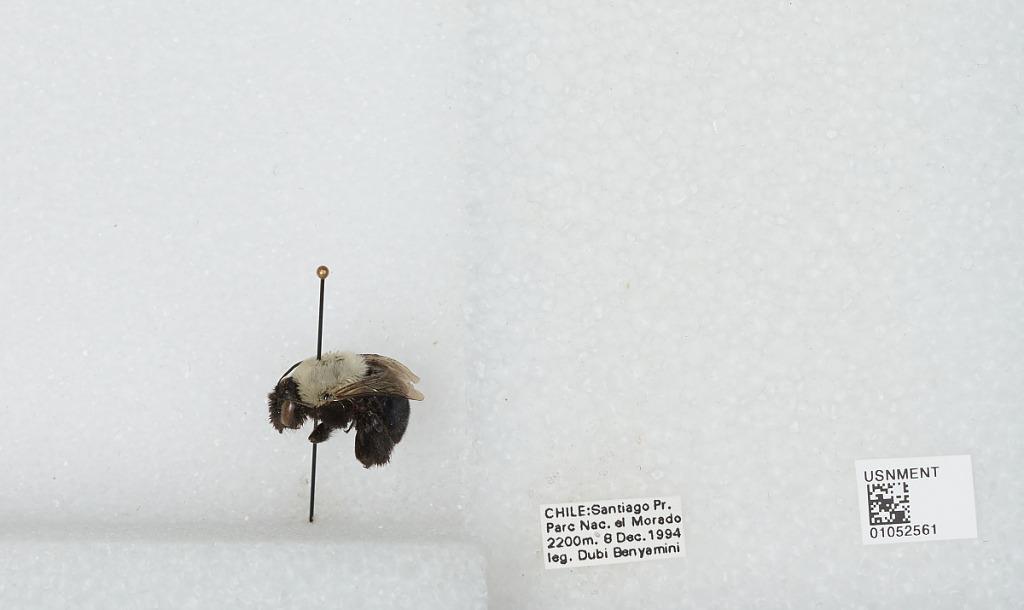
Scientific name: Bombus sp.
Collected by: D. Benyamini
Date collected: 1994-12-8
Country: Chile
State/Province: Santiago Metropolitan
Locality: Parc Nac. el Morado